Risberget Chapel

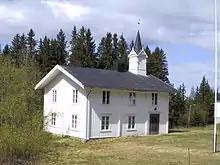
View of the chapel

Risberget Chapel is a chapel of the Church of Norway in Våler Municipality in Innlandet county, Norway. It is located in the village of Risberget. It is an annex chapel in the Våler parish which is part of the Solør, Vinger og Odal prosti (deanery) in the Diocese of Hamar. The white, wooden chapel was built in a rectangular design in 1862 using plans drawn up by an unknown architect. The chapel seats about 60 people.